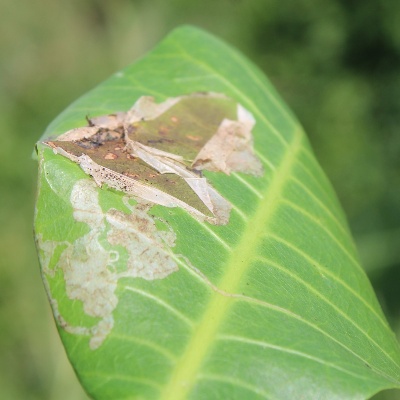
Crop: Cashew
Condition: leaf miner